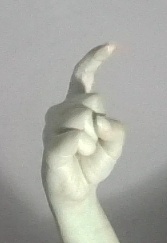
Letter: ra